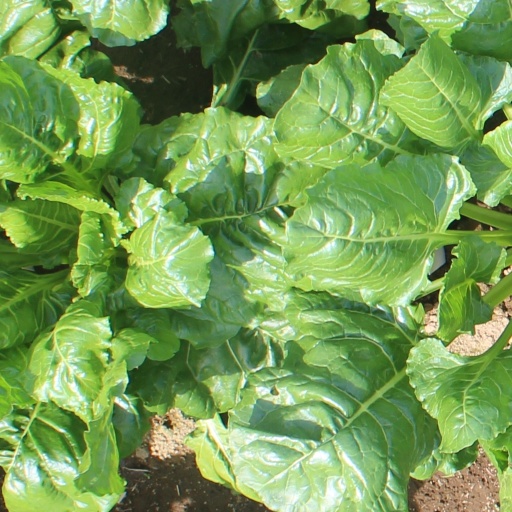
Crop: sugar beet